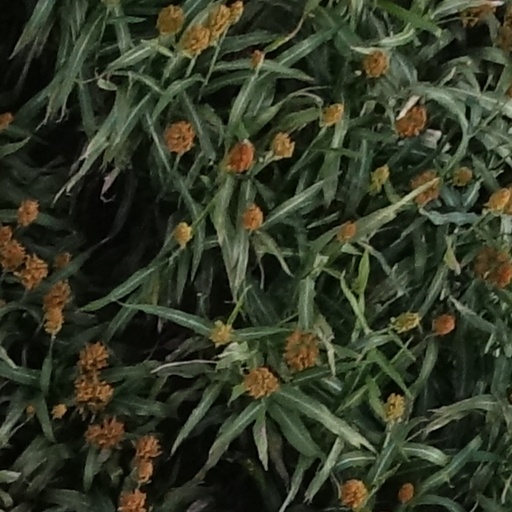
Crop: sorghum